Newlands Valley

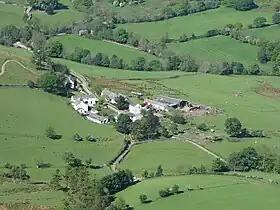
The hamlet of Little Town seen from Catbells. It consists of a farm and few cottages

The valley has a minor motor road that traverses its entire length; it starts at the village of Braithwaite on the A66 and continues over Newlands Hause to Buttermere. Another road starts at the hamlet of Portinscale (also on the A66) and joins the route from Braithwaite near the village of Stair. The valley is thinly populated, consisting mainly of farms and tourist accommodation. Stair is the main settlement in the valley. Demolition began in 2006 of Rigg Beck, the well-known "purple house" on the main Braithwaite–Buttermere road; this large Victorian house was for many years a source of cheap accommodation for visitors (including Ted Hughes, Tenzing Norgay, Doug Scott, Tom Courtenay and Bob Hoskins). The building was destroyed by fire on 30 June 2008. In its place now stands a new house built from grey stone.